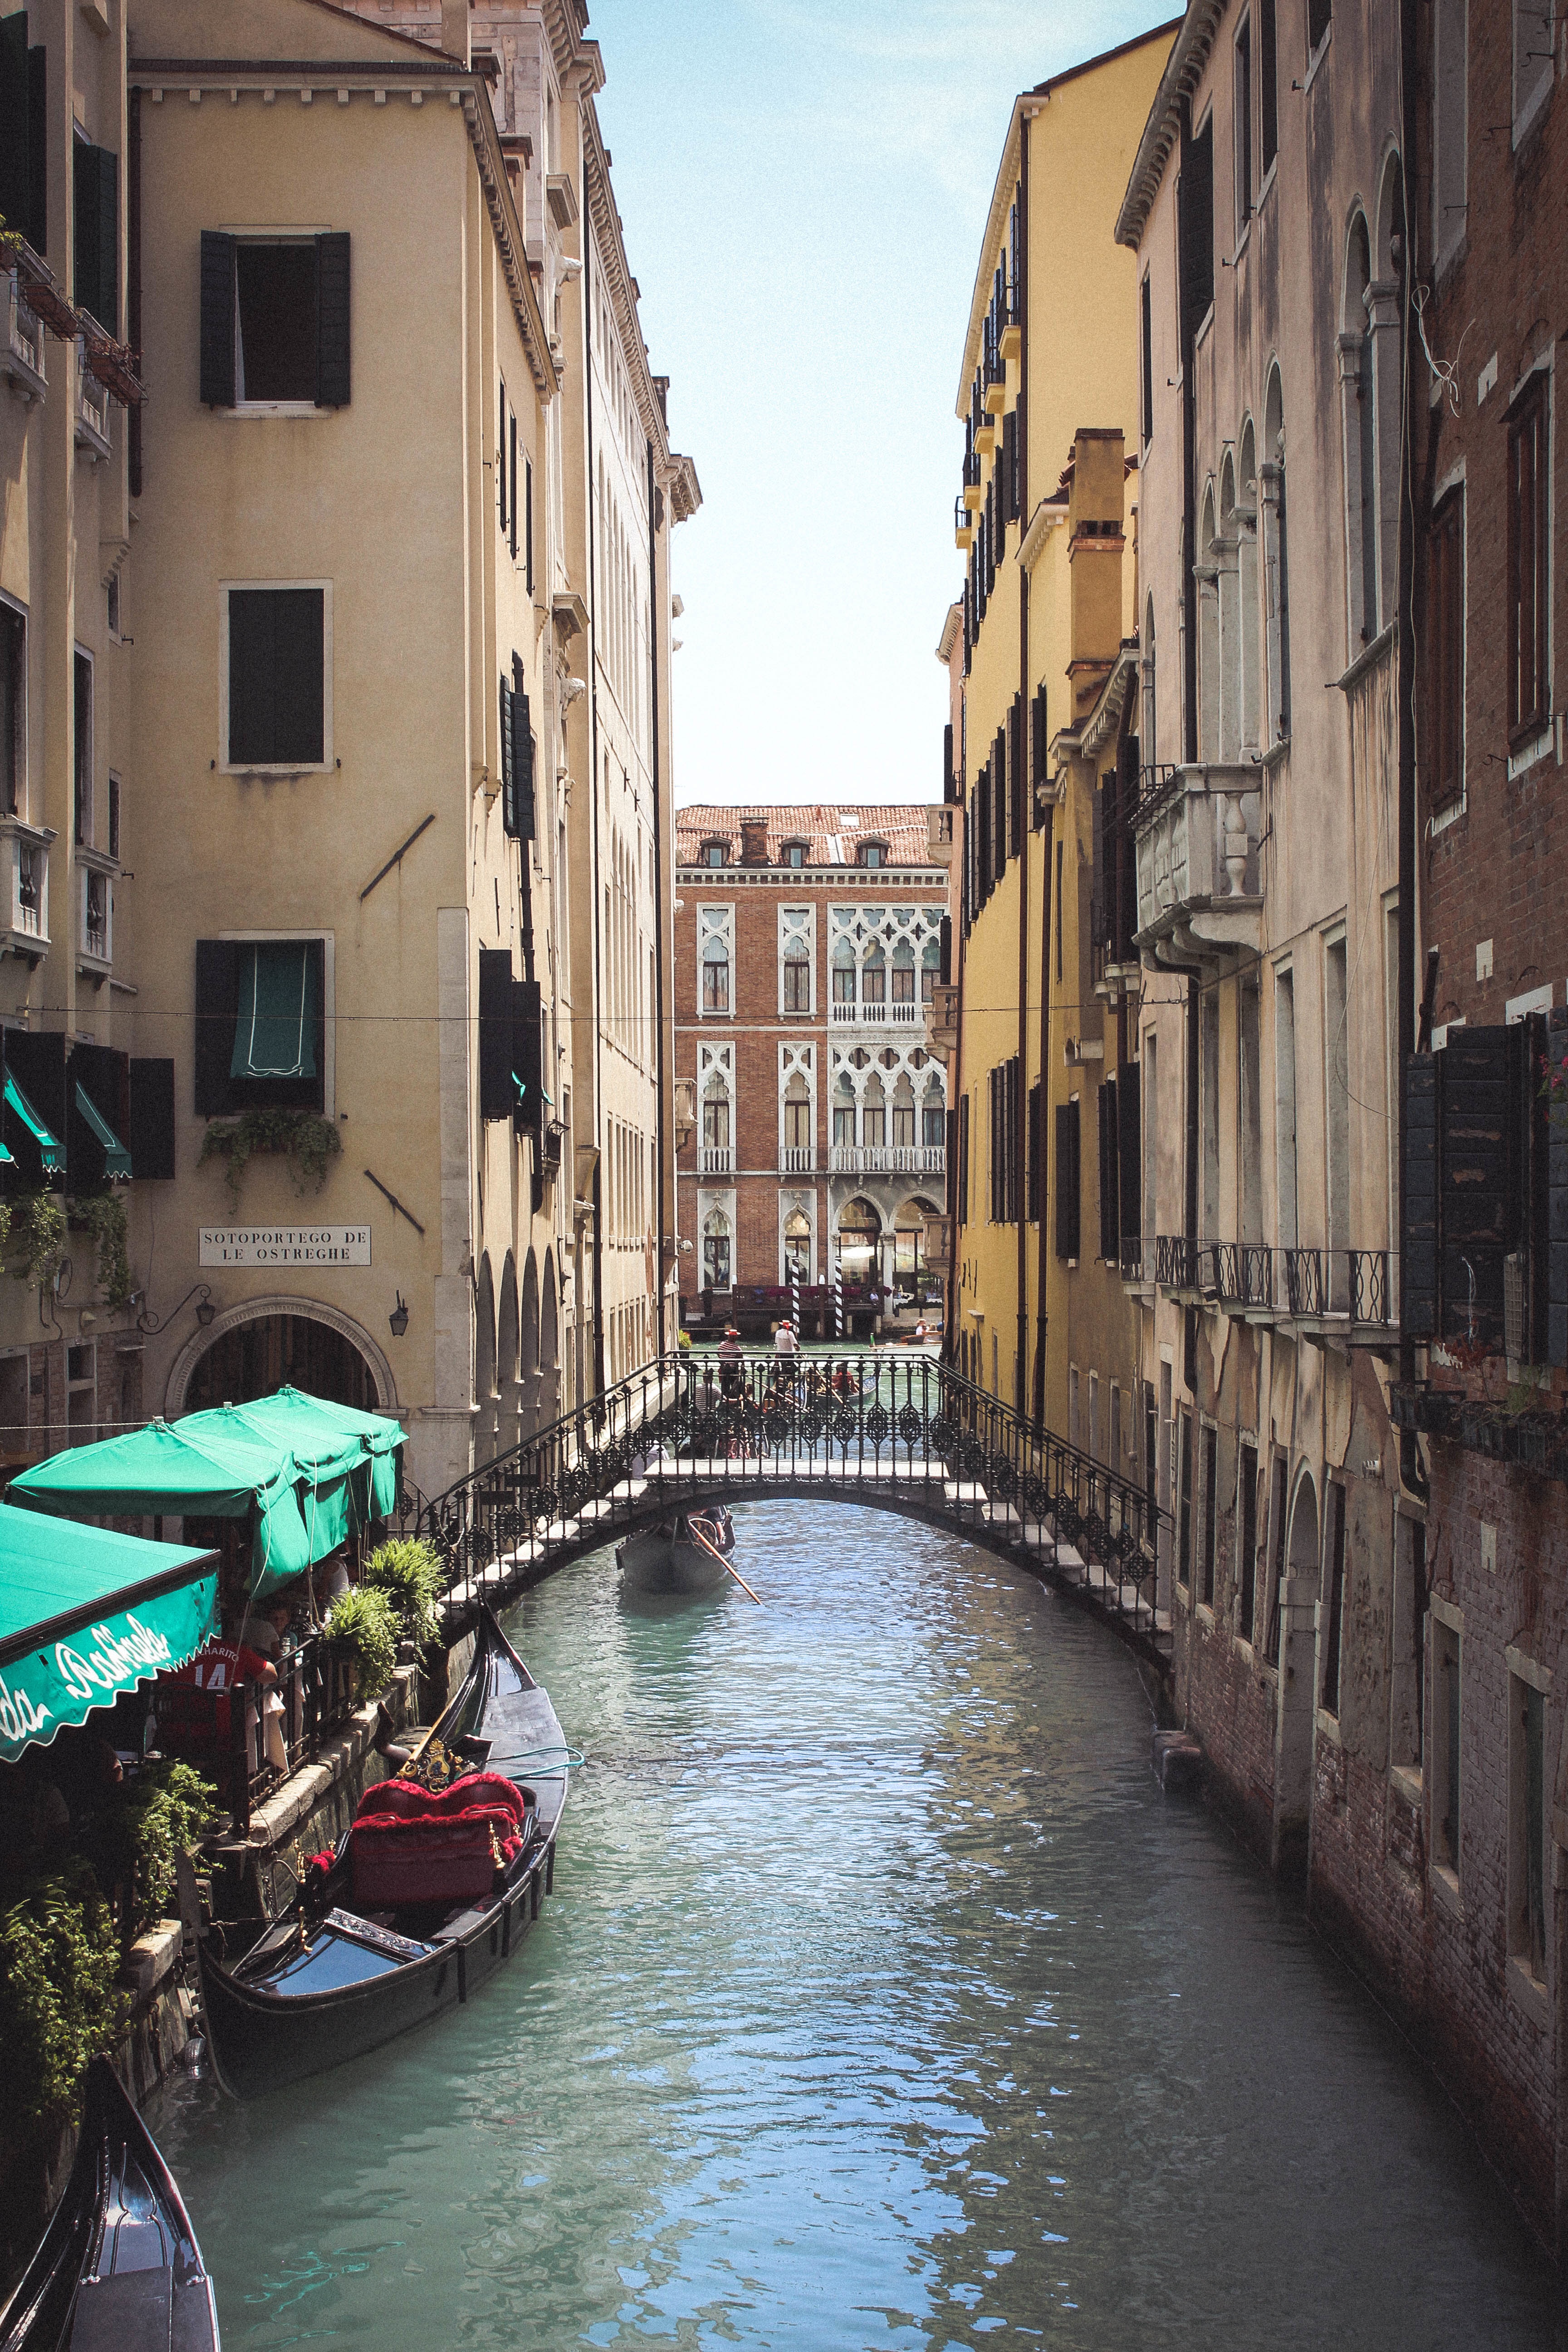
boat, town, river, canal, cityscape, vehicle, waterway, body of water, channel, gondola, landform, geographical feature